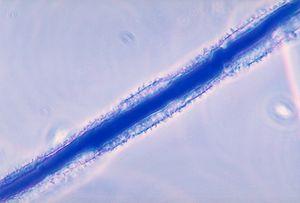
Les réserves de céréales constituent un élément vital pour la survie des groupes humains. Apparue aux environs de la révolution néolithique, la maîtrise du stockage des céréales est essentielle dans l'organisation de la plupart des sociétés car elle est impliquée dans trois activités humaines majeures :
La patuline est une mycotoxine synthétisée dans certaines conditions métaboliques par diverses espèces de champignons microscopiques, principalement par des moisissures, d’Aspergillus sp., et de Penicillium sp. se développant notamment sur des céréales, des légumineuses ou des fruits.
Aspergillus flavus est une espèce de champignons ascomycètes.